Igor Galynker

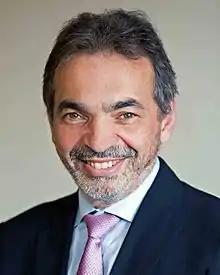
Igor Galynker

Igor Galynker is an American psychiatrist, clinician and researcher. His research interests include bipolar disorder, suicide prevention, and the role of family dynamics in psychiatric illness. He has published on these topics both in professional journals and in the lay press. His recent research has been devoted to describing Suicide Crisis Syndrome (SCS), an acute suicidal cognitive-affective state predictive of imminent suicidal behavior.